Doon Heritage Village

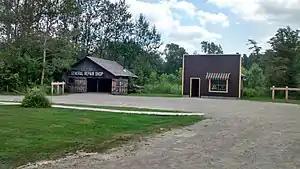
View of some of the living history buildings.

Doon Heritage Village, located at the Ken Seiling Waterloo Region Museum, is a picturesque 25-hectare (60-acre) living history village that shows visitors what life was like in the Waterloo Region in the year 1914. It is located in the former Doon village, now part of Kitchener, Ontario, Canada, next to Homer Watson Park.